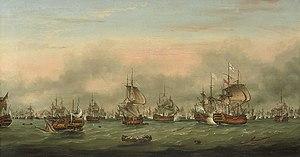
Charles Louis Borromée de Casamajor de Charritte, dit le « comte de Charritte », né le 1ᵉʳ novembre 1733 à Pau et mort le 20 octobre 1815, est un officier de marine français des XVIIIᵉ et XIXᵉ siècles. Il se distingue pendant la guerre d'indépendance des États-Unis et termine sa carrière avec le grade de vice-amiral, et la grand-croix de l'ordre royal et militaire de Saint-Louis.